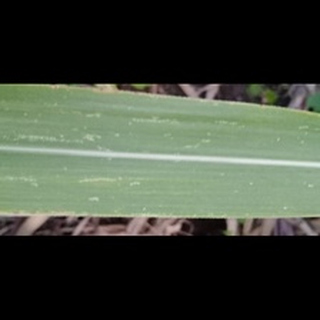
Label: sugarcane_mosaic